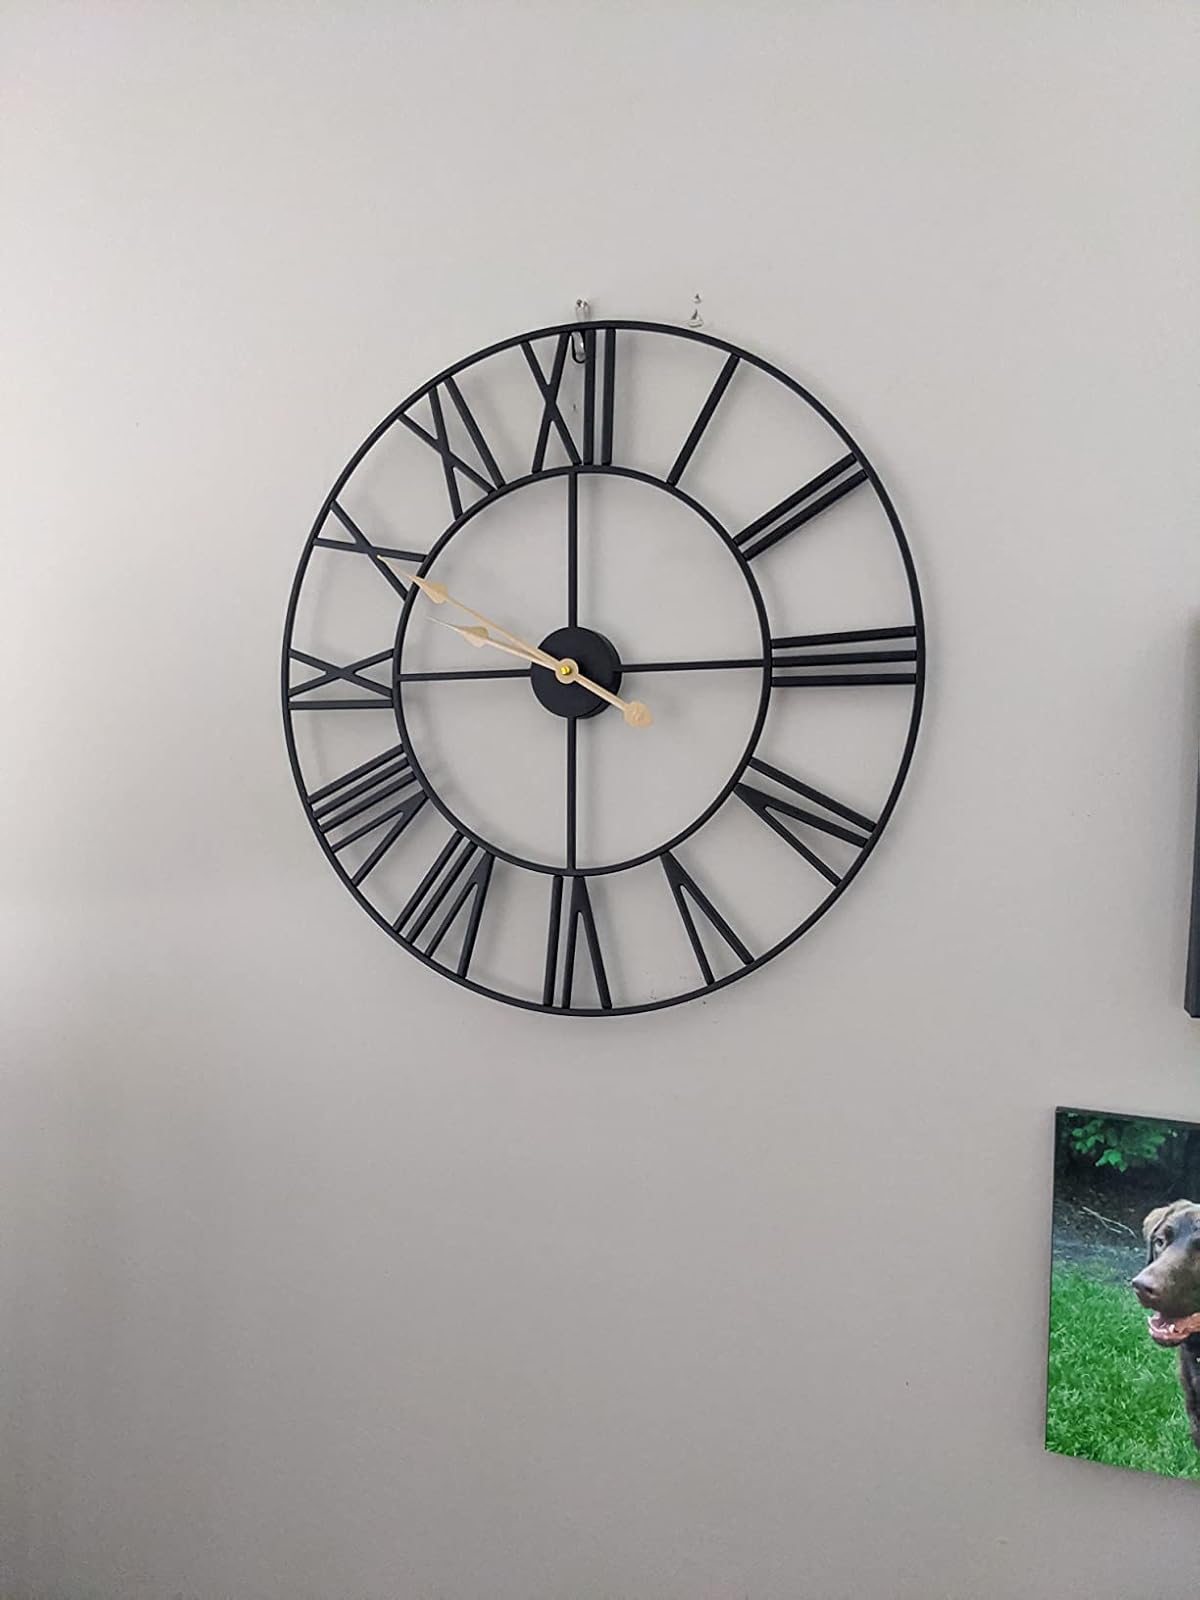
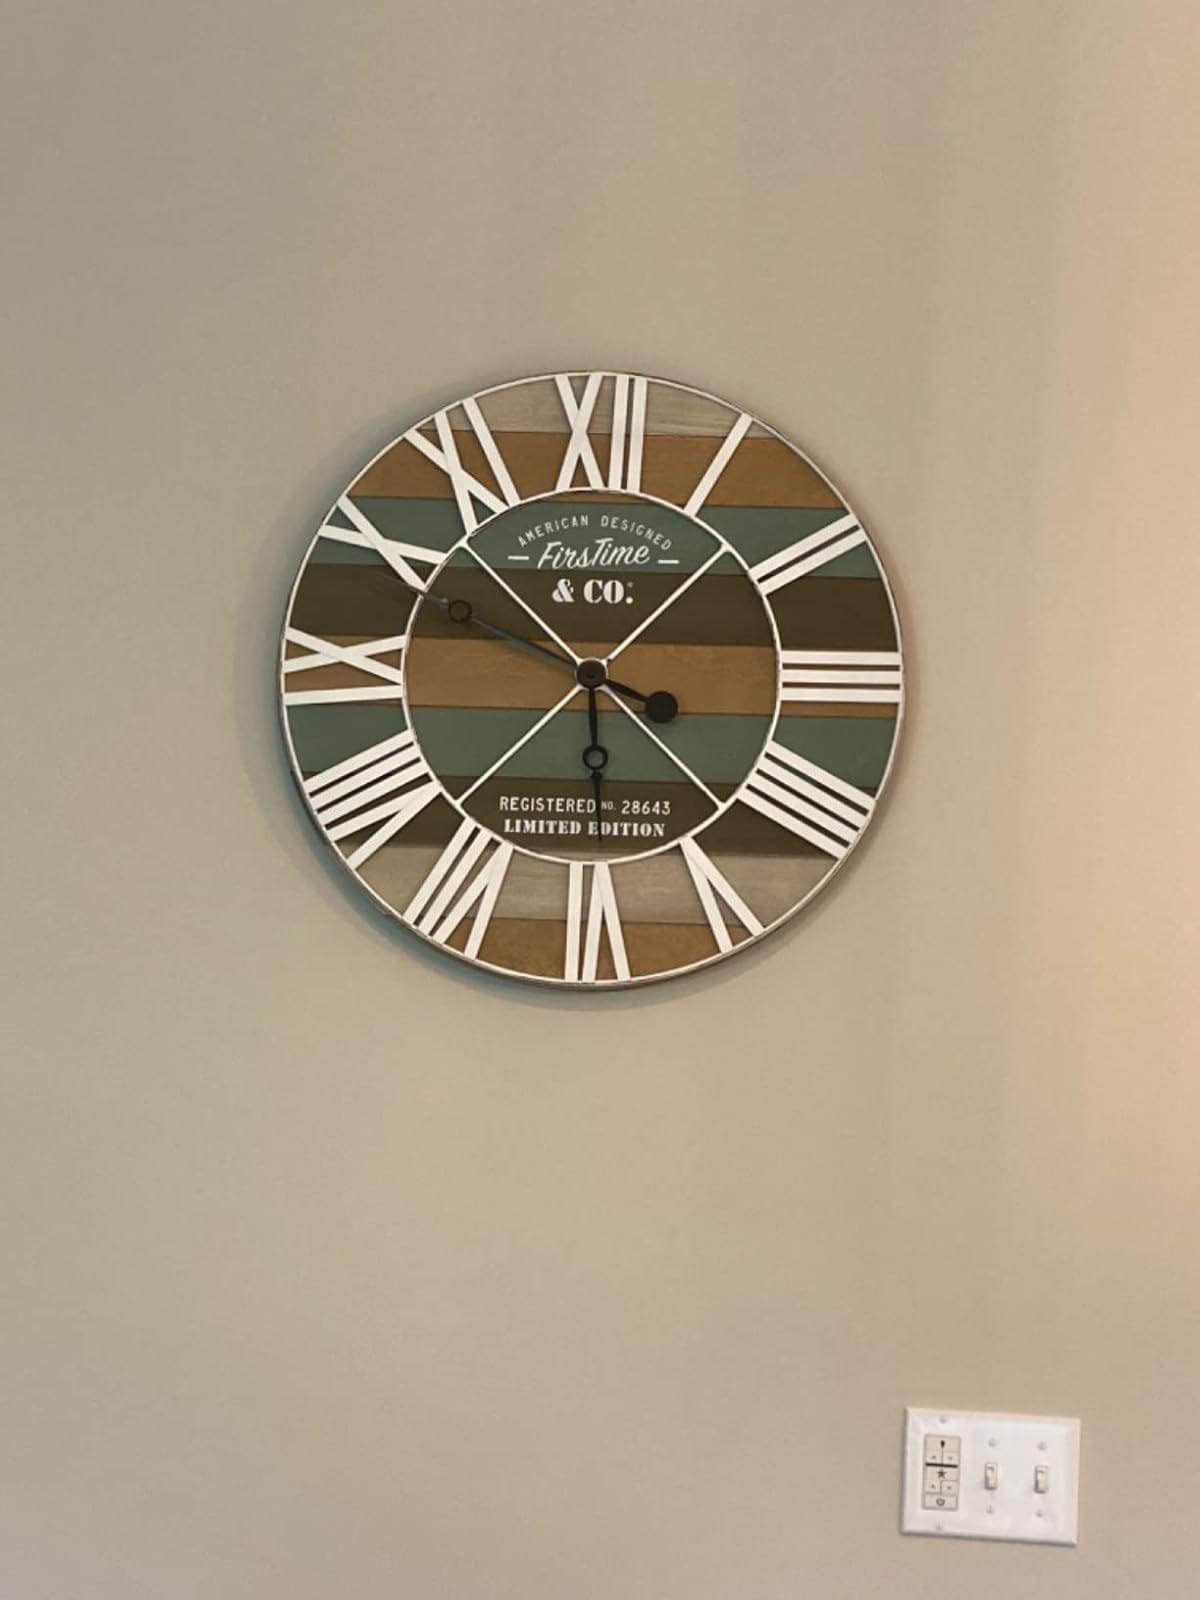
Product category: clock
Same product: no